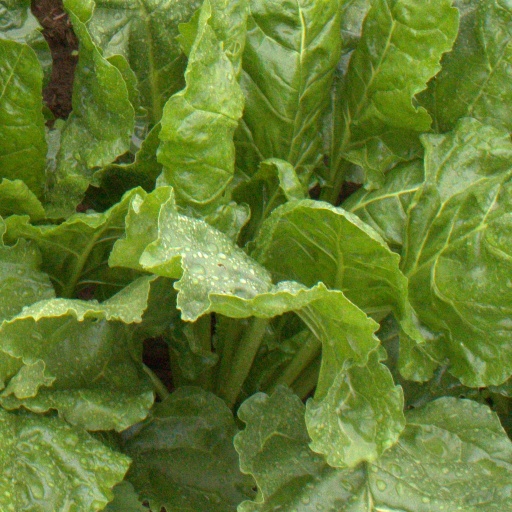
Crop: sugar beet